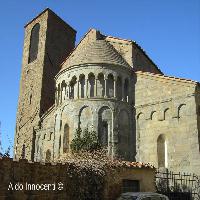
Weather: sun or clear